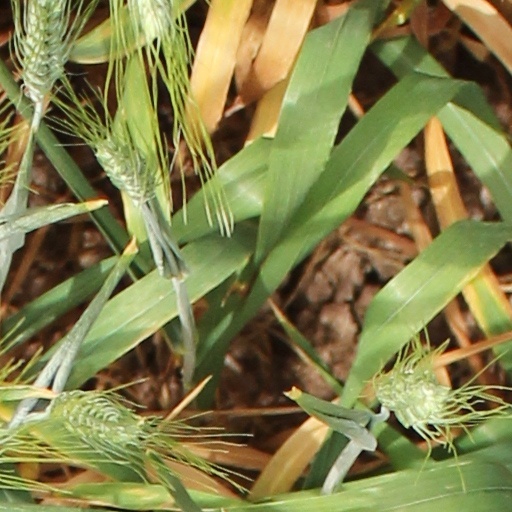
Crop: wheat